Ridge Valley Rural Historic District

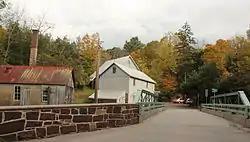
Ridge Valley Rural Historic District

The Ridge Valley Rural Historic District is an area of Ottsville, Tinicum Township, Bucks County, Pennsylvania that includes Sheephole and Geigel Hill Roads. The area contains 19th century farms, many of which have stayed the same through preservation efforts. There are 44 buildings and 15 structure on the seven sites throughout the historic district.